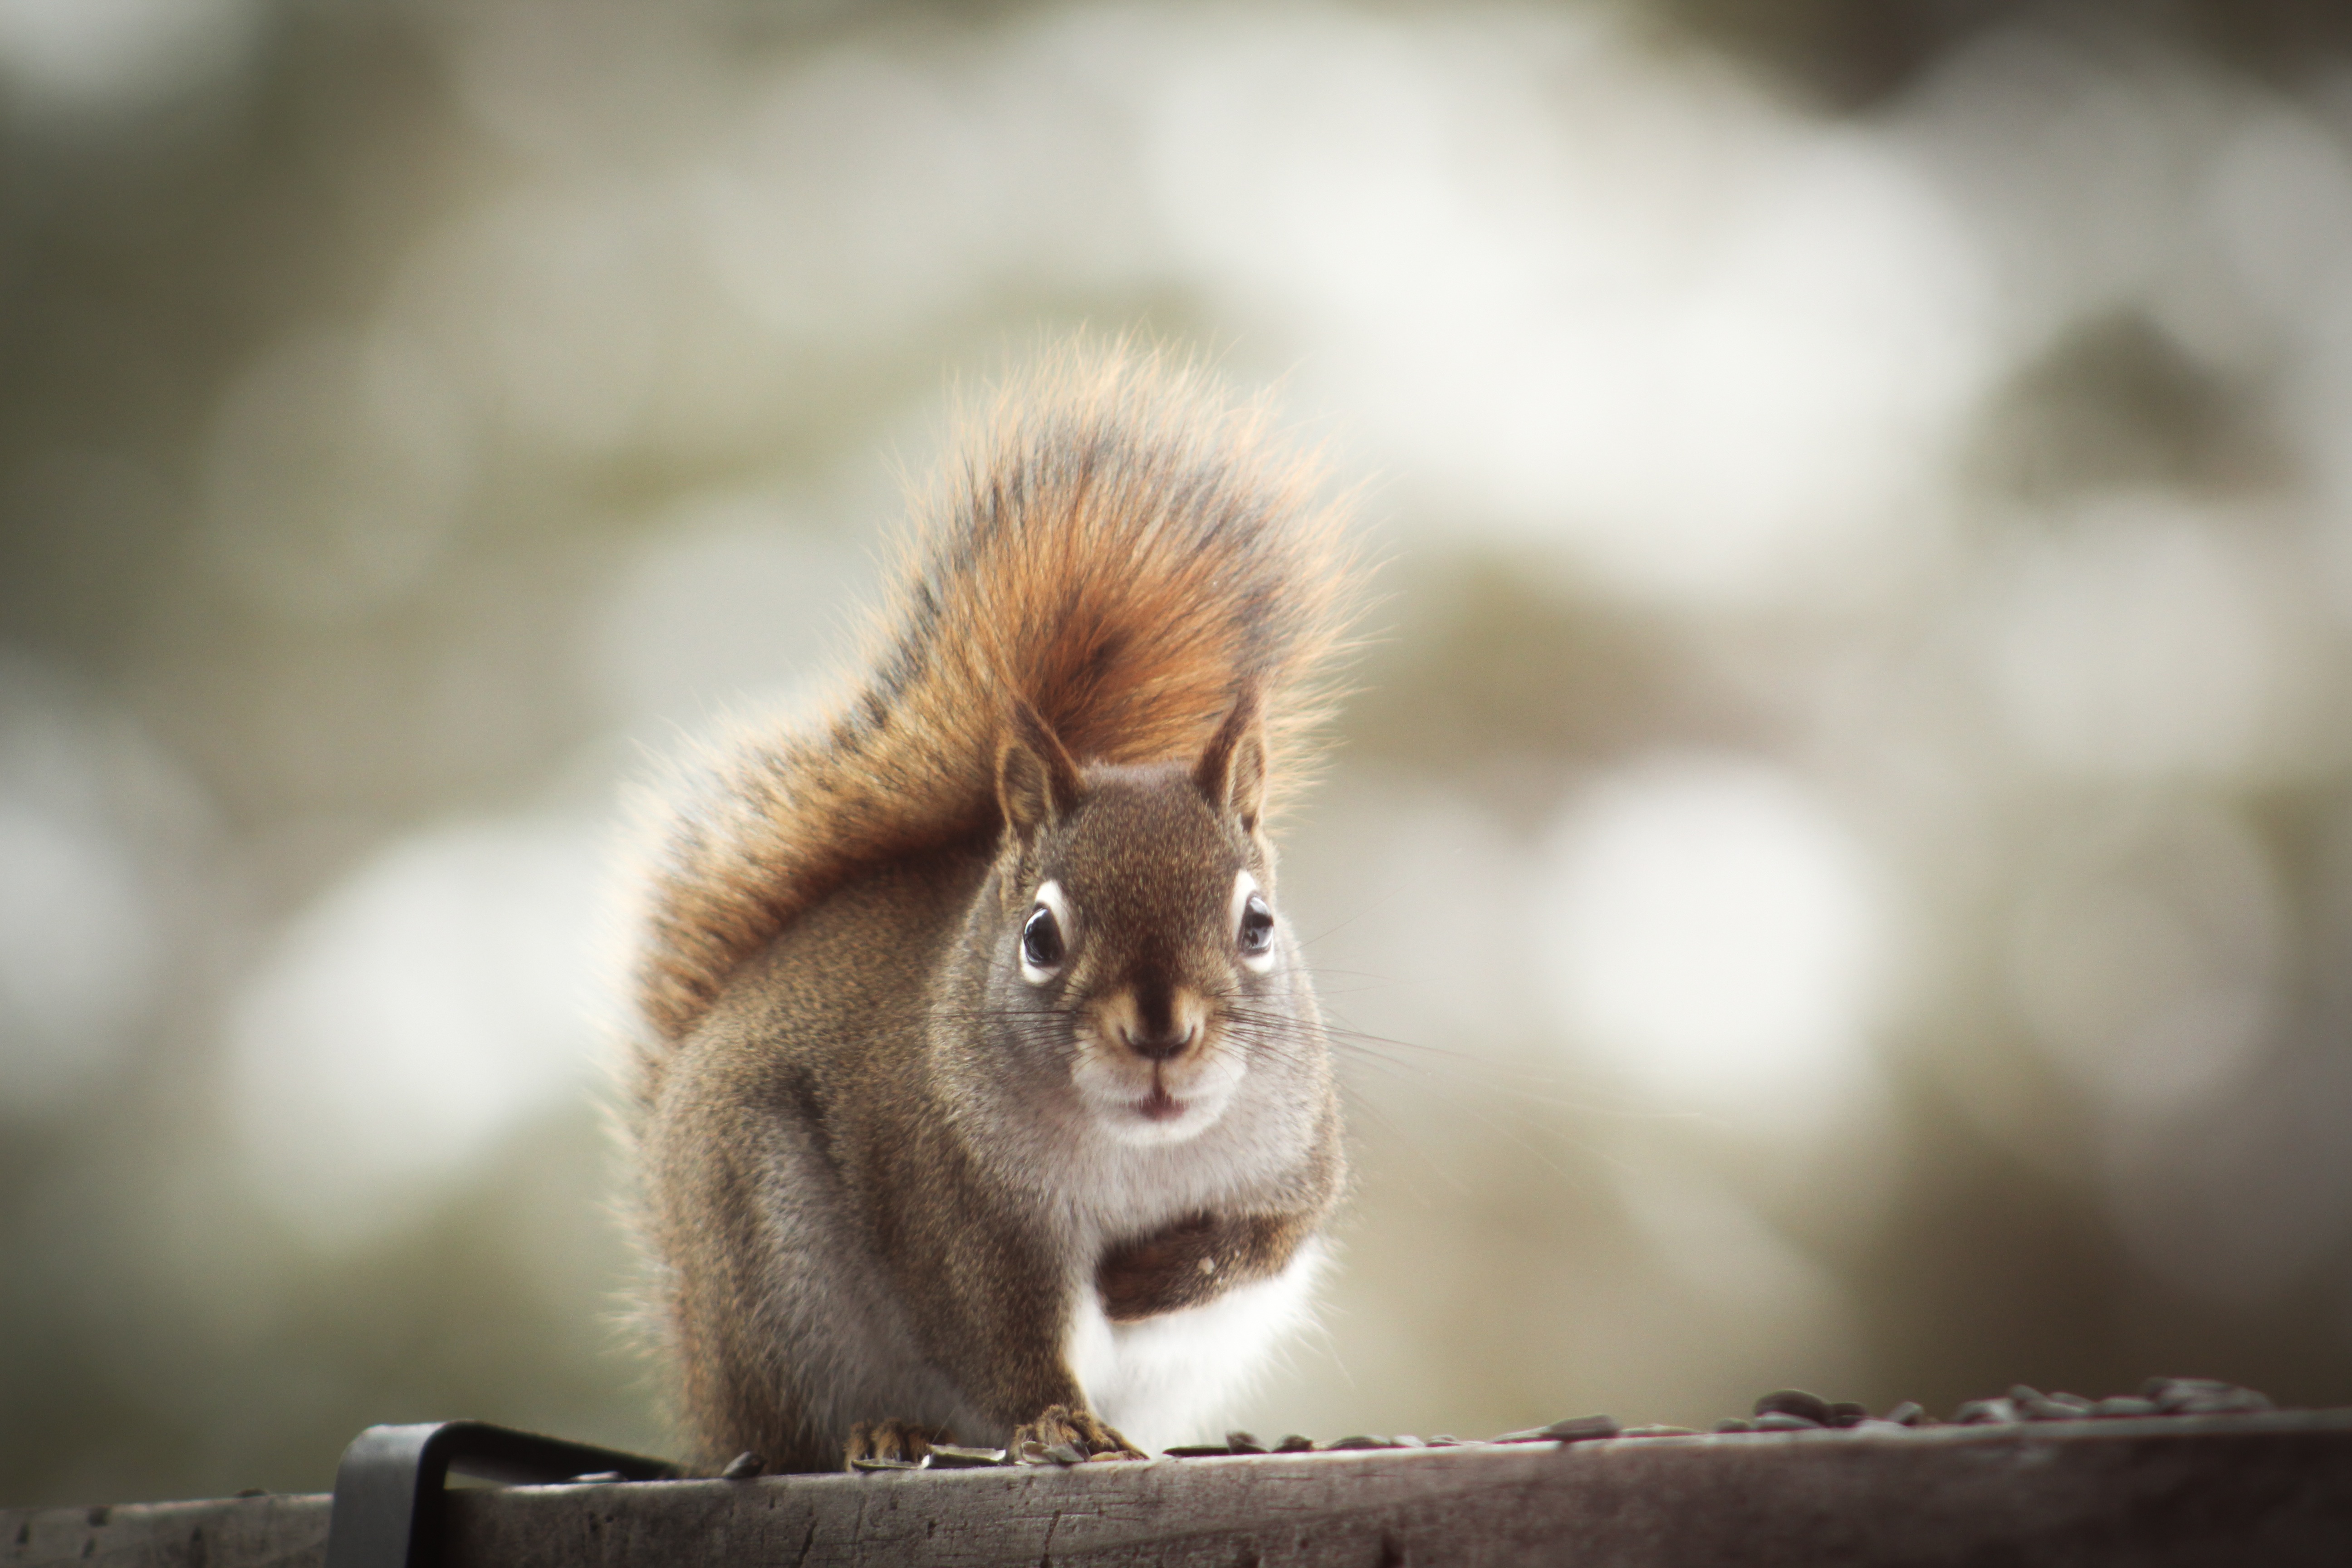
nature, wildlife, mammal, squirrel, rodent, fauna, close up, whiskers, vertebrate, chipmunk, macro photography